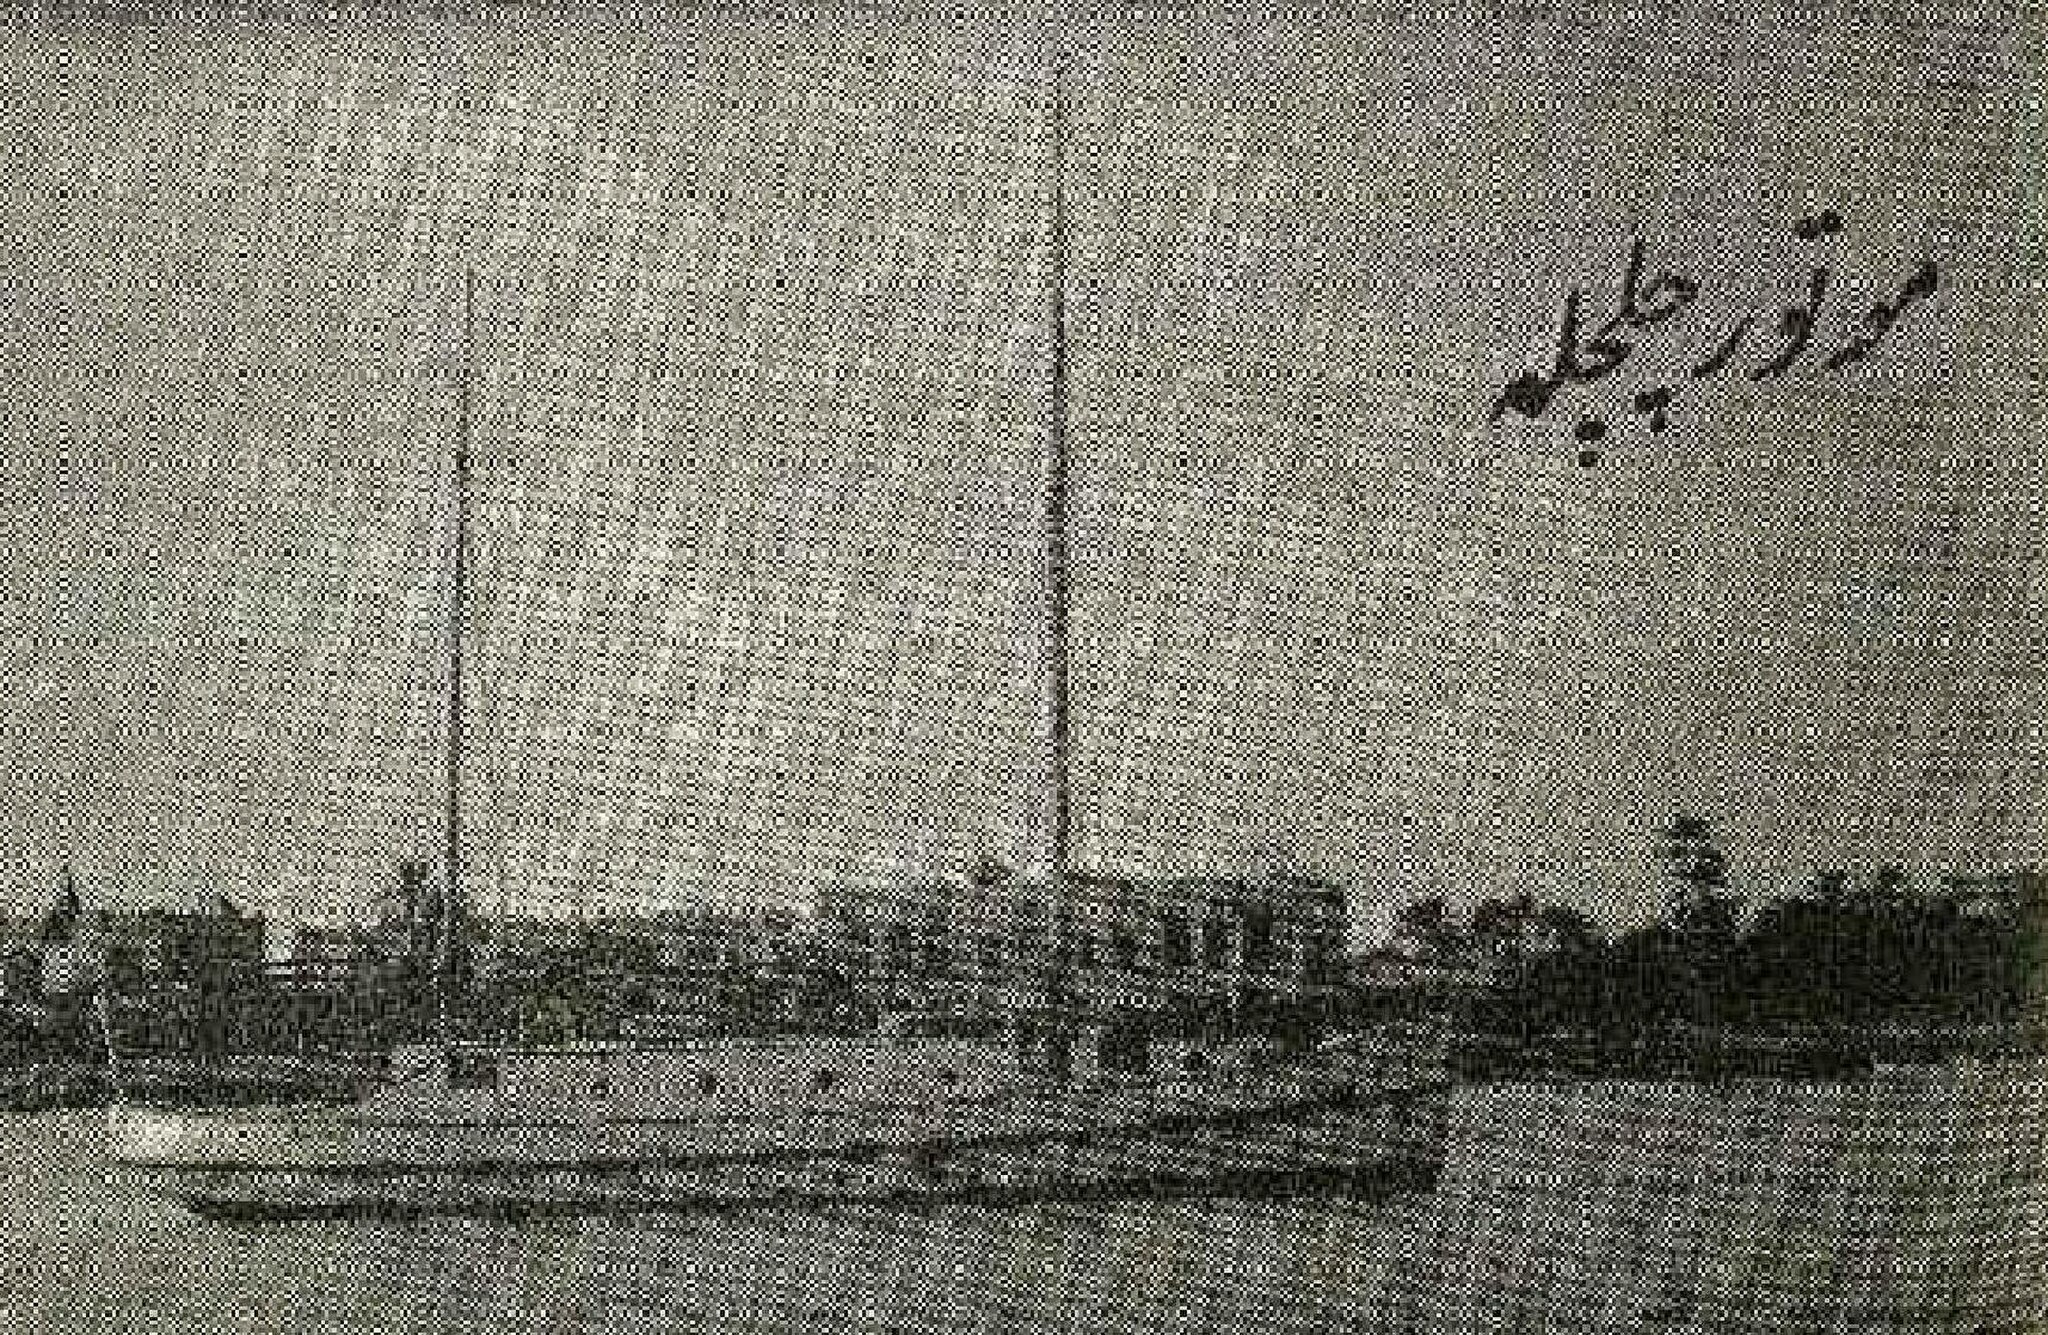
Title: Motor launch Chelcheleh
Description: 2500 Years on the Sea
Date: 1971
Categories: PD Iran, PD-scan (PD-Iran), Extracted images, Images from 2500 Years on the Sea, Chelcheleh (ship)